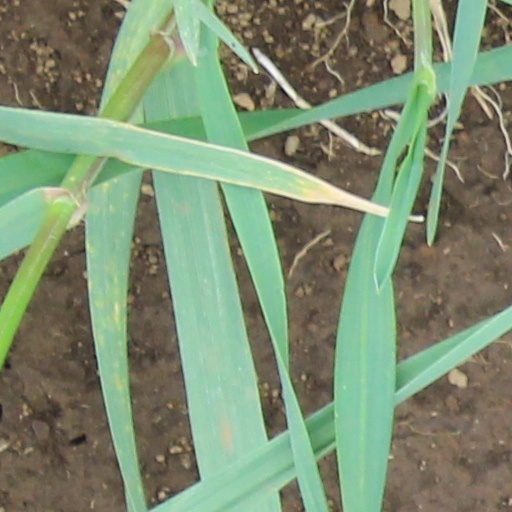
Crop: wheat